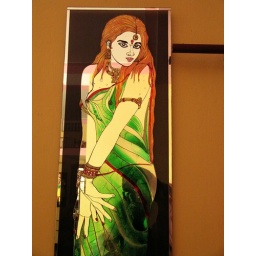
Glass potrait of a water drenched girl.Made by hundreds of glass cut pieces.This is Glass Applic art , developed by Ranjit Das.